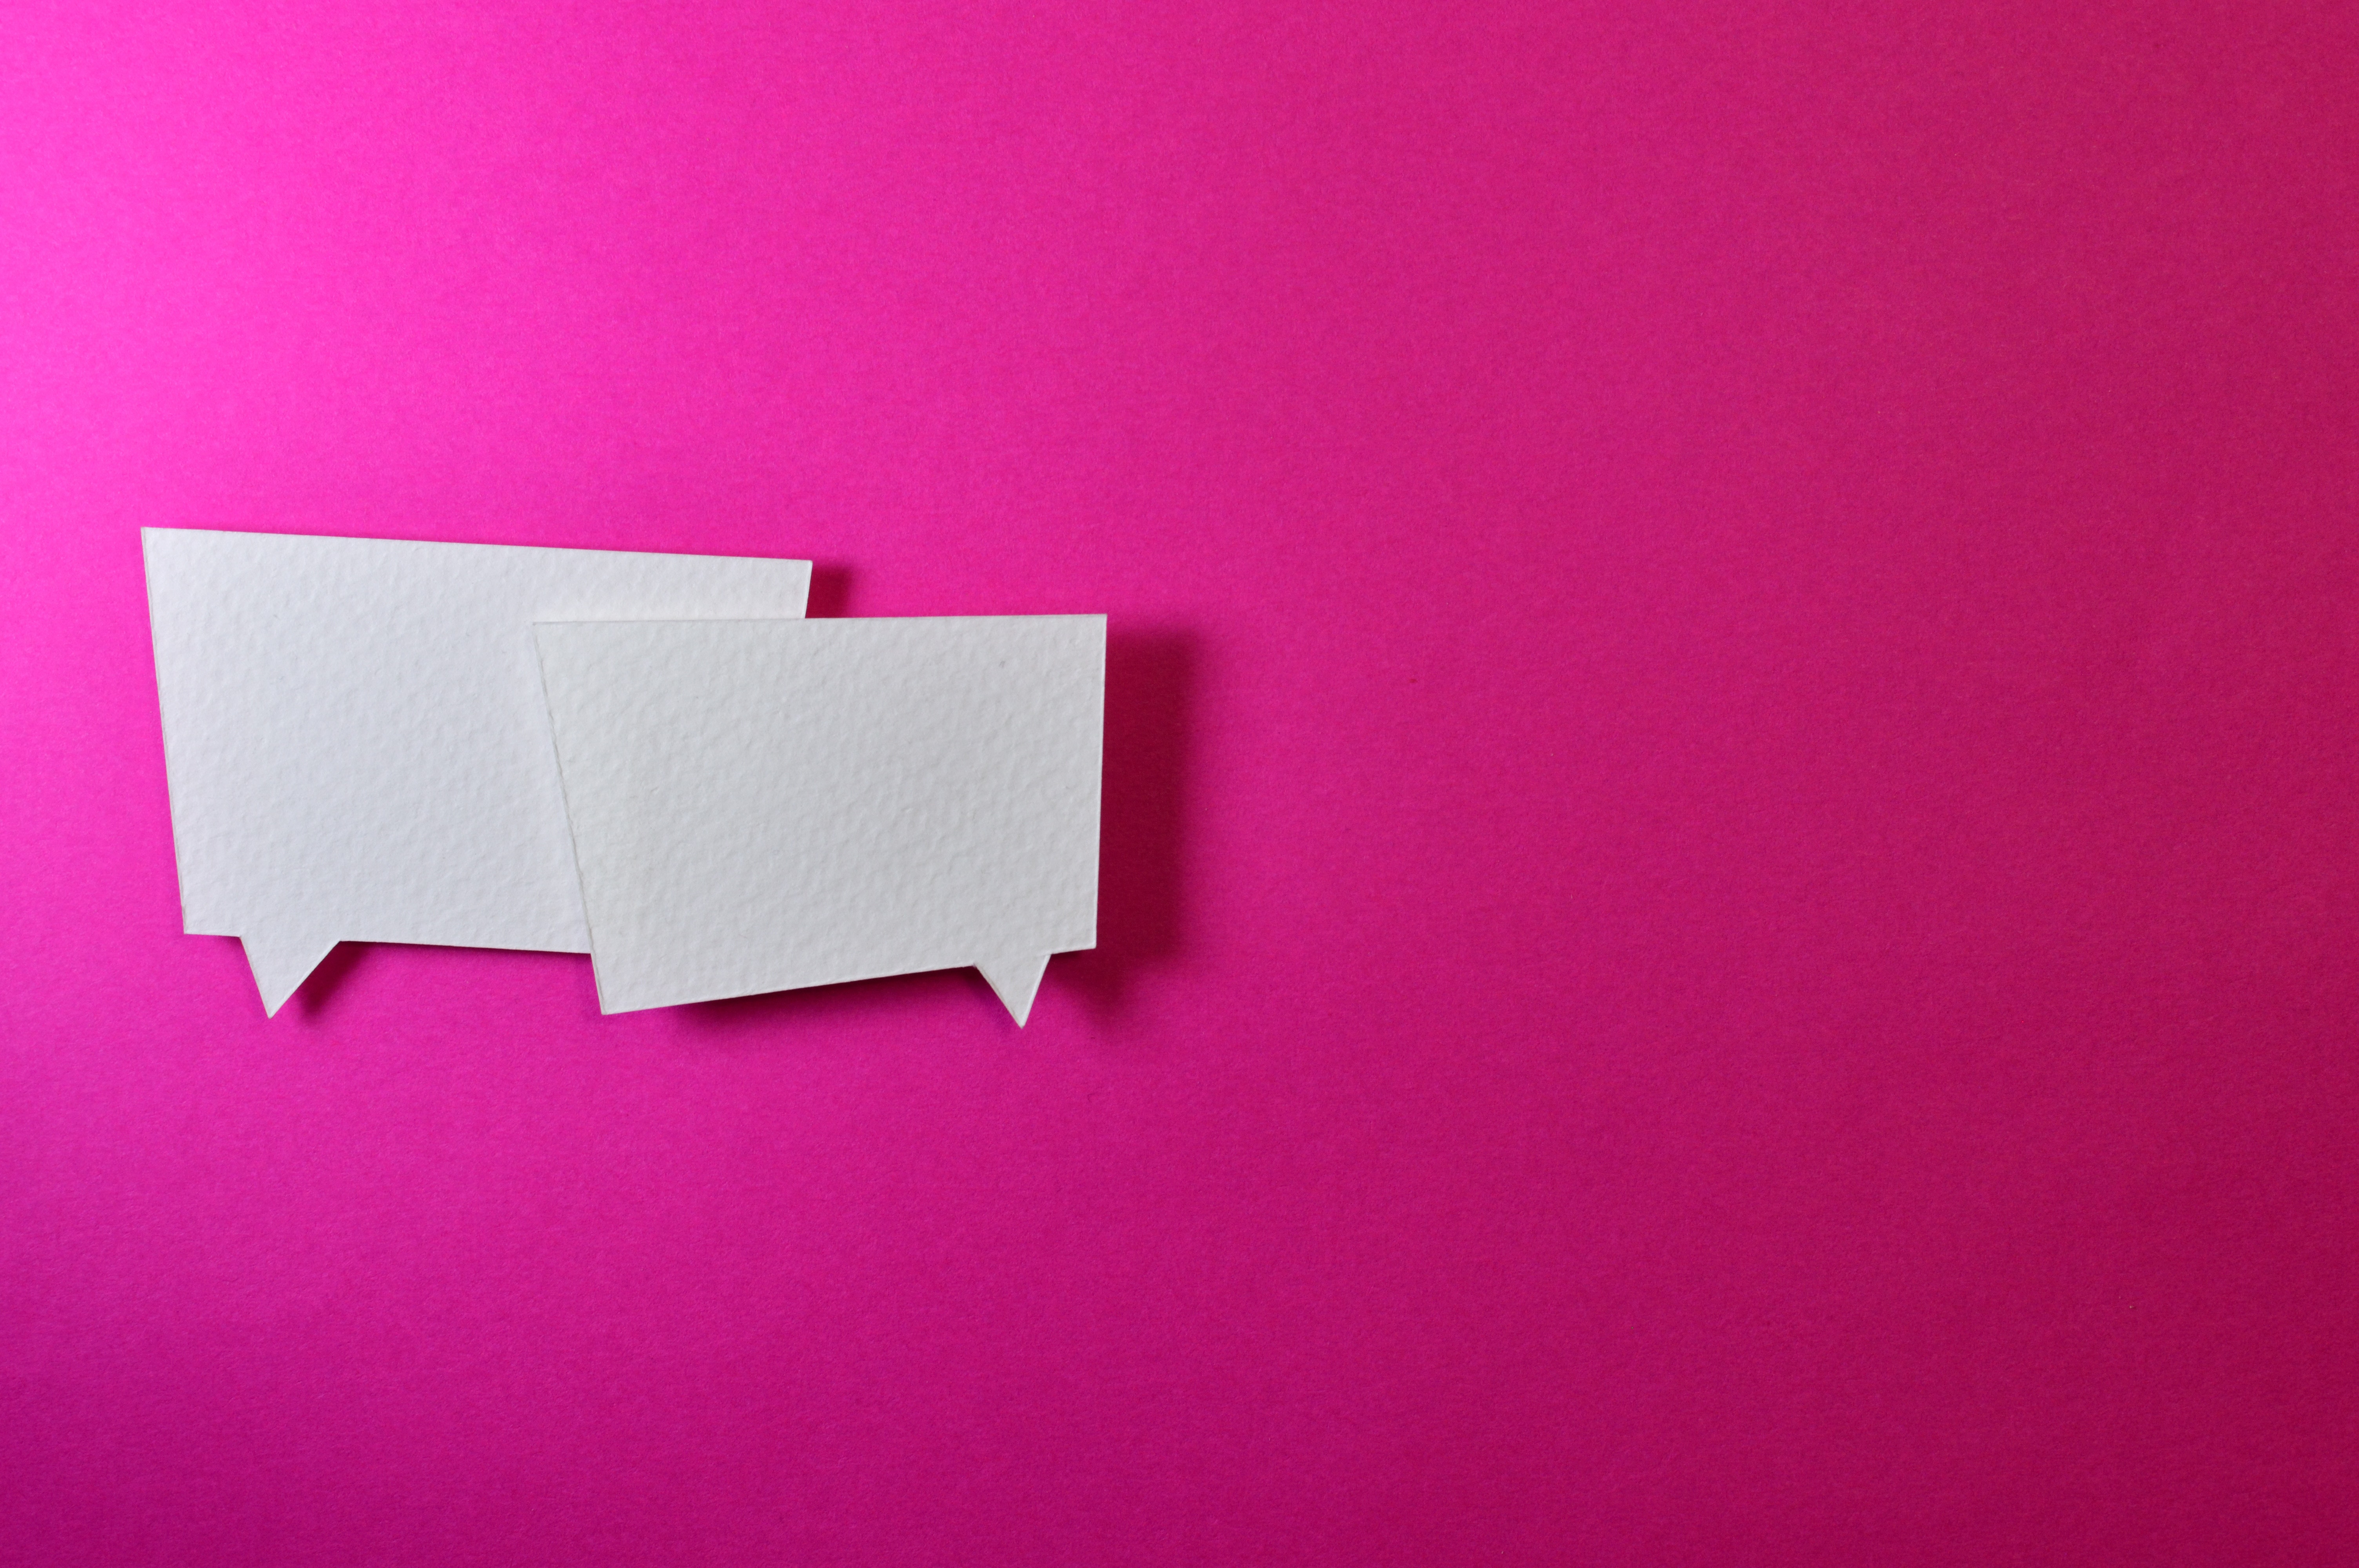
pink, purple, magenta, Material property, rectangle, construction paper